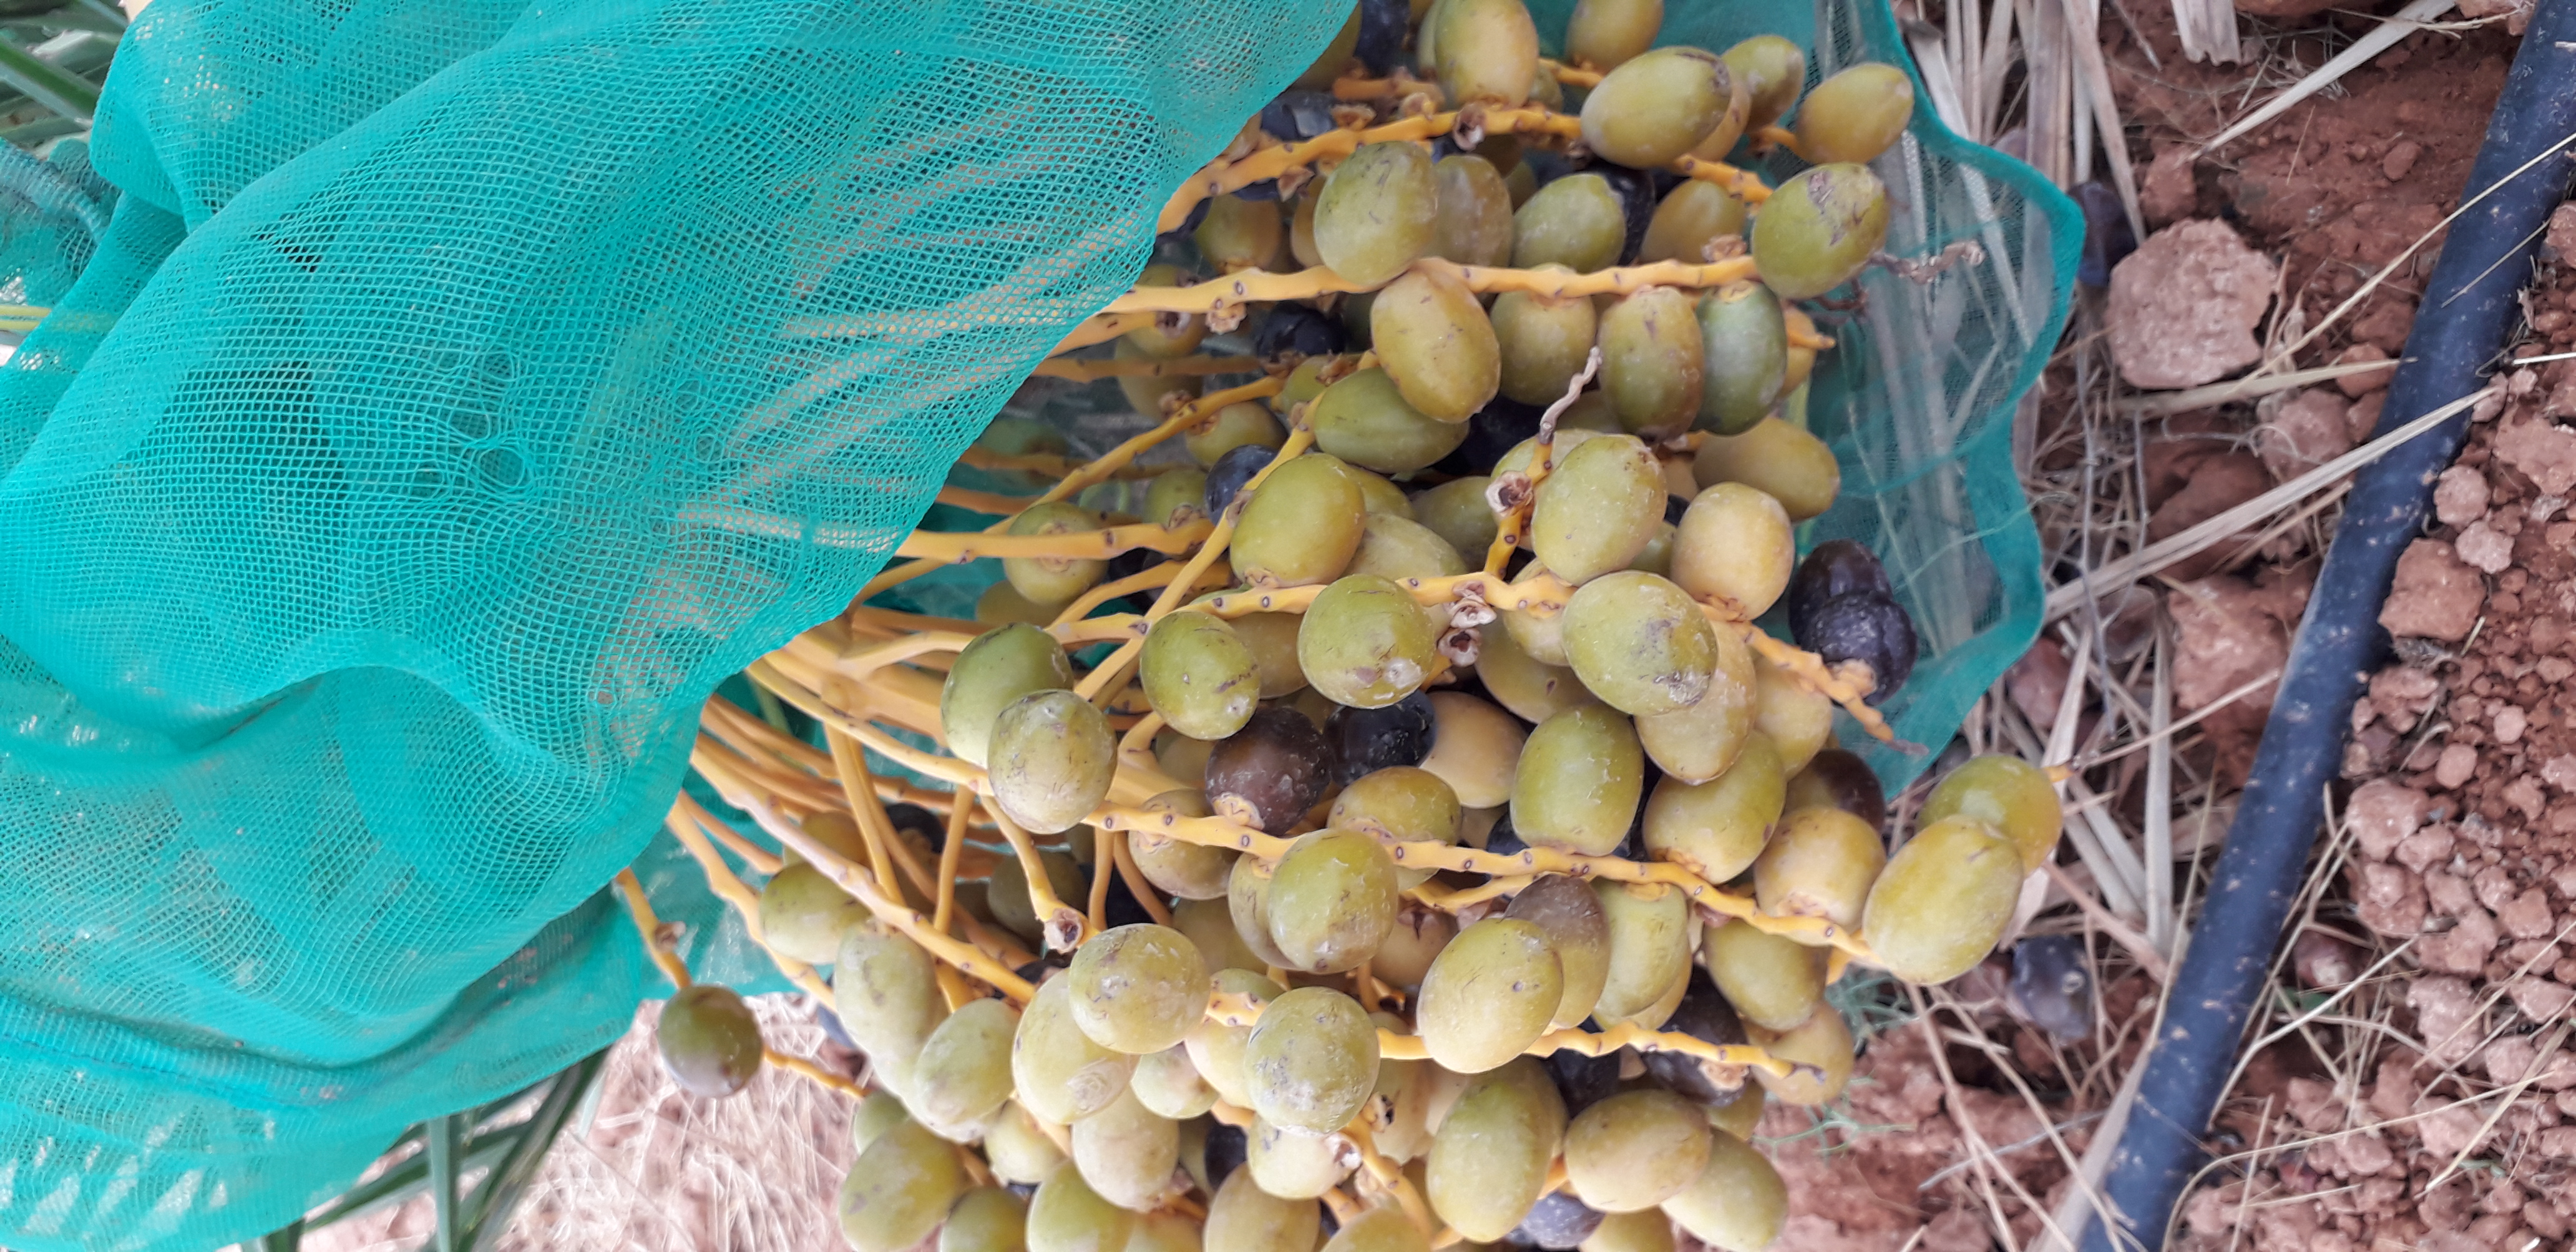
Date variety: kholt